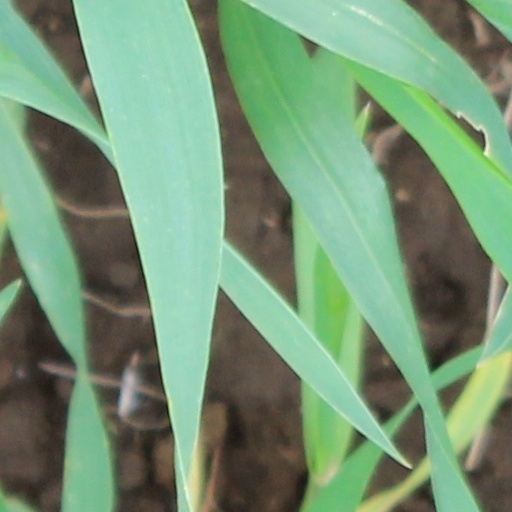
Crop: wheat